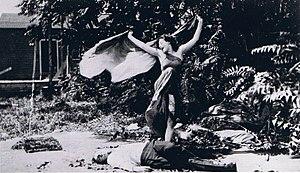
The Vampire est un film américain réalisé par Robert G. Vignola sorti en 1913, basé sur le poème éponyme de Rudyard Kipling paru en 1897. Il est considéré comme étant le premier film mettant en scène une « vamp », ou femme fatale.